John Paterson (Cape politician)

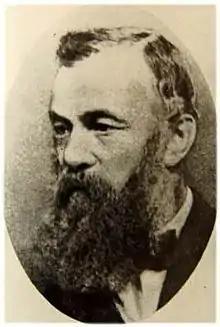
John ("Jock") Paterson, businessman and influential politician.

John ("Jock") Paterson (1822 – 1880) was a prominent politician and successful businessman of the Cape Colony, and had a great influence on the development of Port Elizabeth where he was based. He ran newspapers, established the Grey Institute and played a significant role in founding South Africa's Standard Bank.